A Superior Day

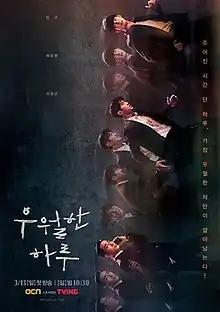
Promotional Poster

A Superior Day is a 2022 South Korean television series directed by Jo Nam-hyeong and starring Jin Goo, Ha Do-kwon, and Lee Won-keun. Based on webtoon by "Team Getname", this series depicts 24-hour runaway thriller in which only the most superior survives, in which the most ordinary man must kill the serial killer who lives next door to save his kidnapped daughter. It premiered on OCN on March 13, 2022, and aired every Sunday at 22:30 (KST).